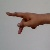
The image shows a hand gesture representing the letter 'P' in Indian Sign Language.